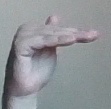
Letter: khaa